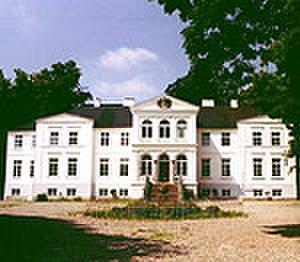
Schinkel est une municipalité allemande située dans le land du Schleswig-Holstein et dans l'arrondissement de Rendsburg-Eckernförde. En 2015, sa population est de 1 010 habitants.